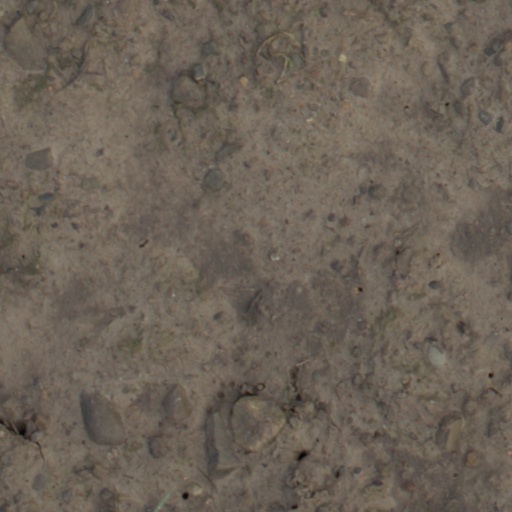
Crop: wheat